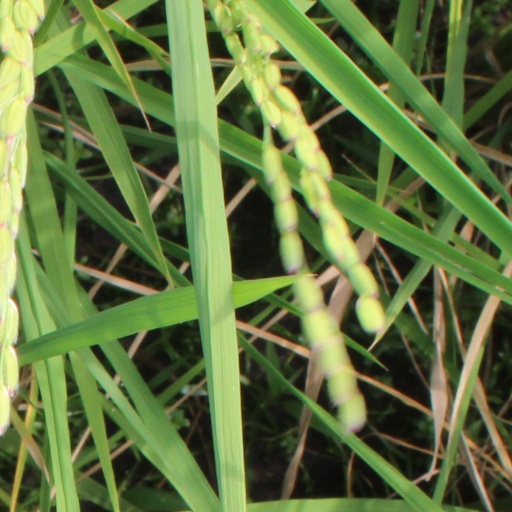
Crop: rice